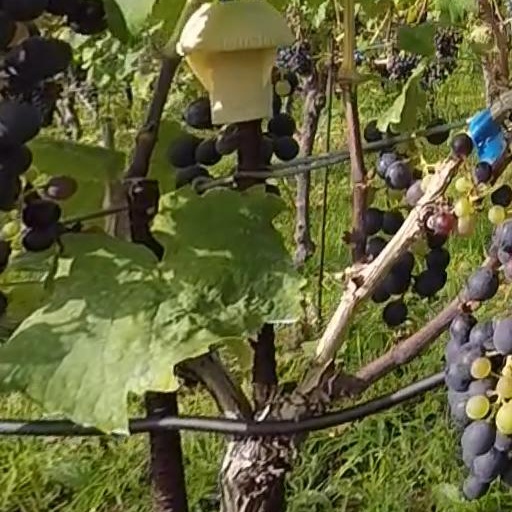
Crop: grape